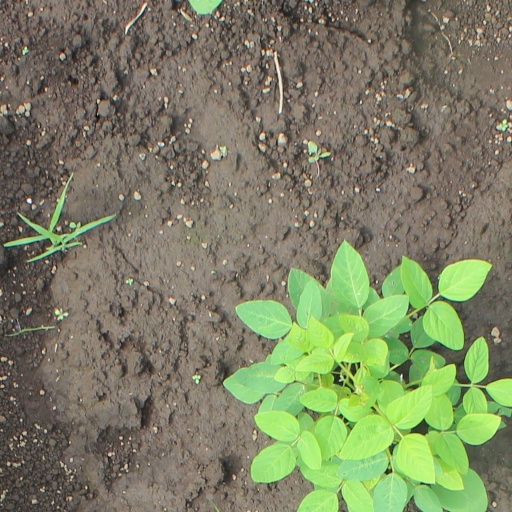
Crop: soybean